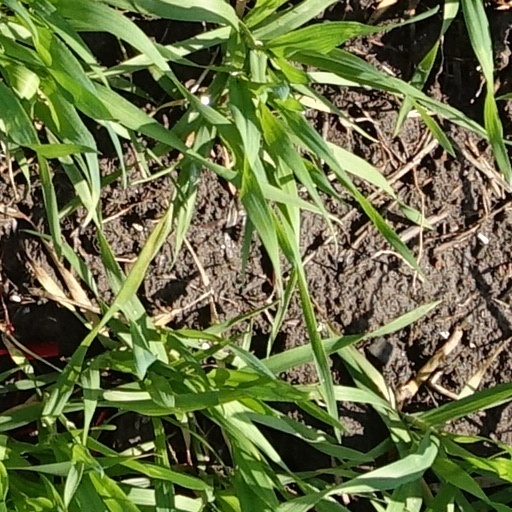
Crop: wheat